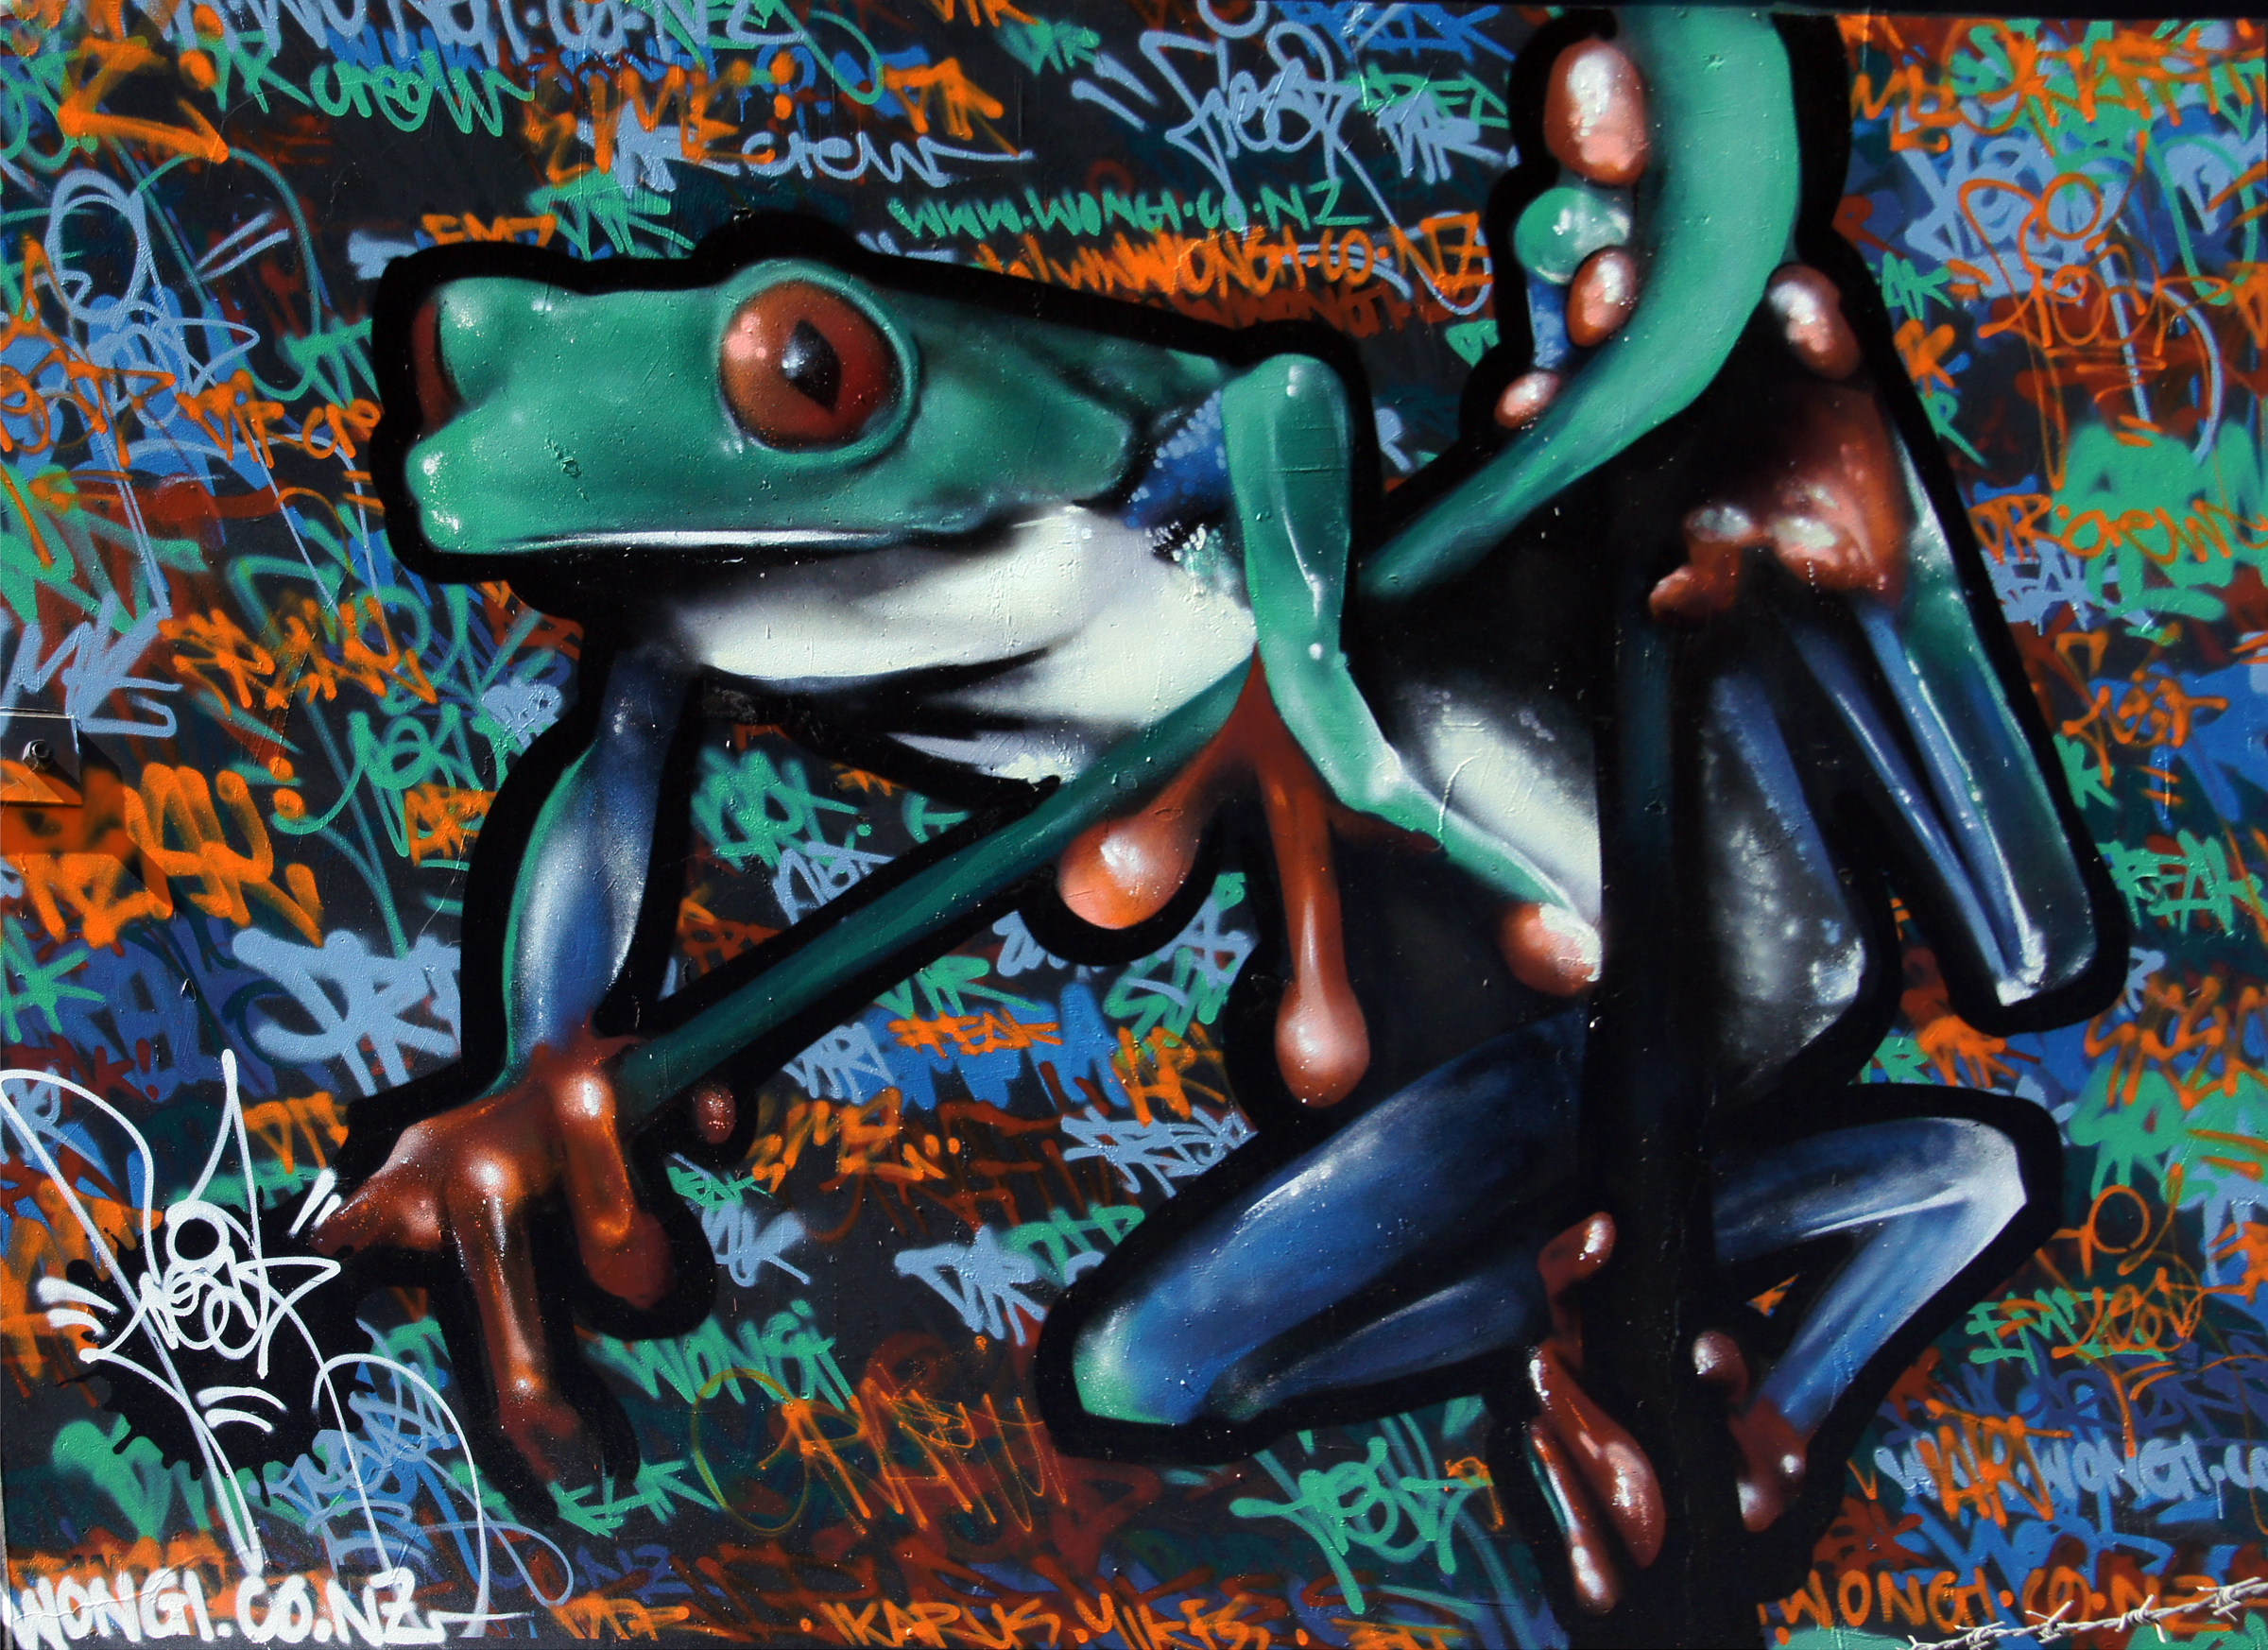
jungle, panting, art, illustration, streetart, murals, christchurch, publicartworks, tamron18270mmpzd, wongifreakdtrwilson, risechristchurch, frogonwall, aerosolartist, comics, comic book